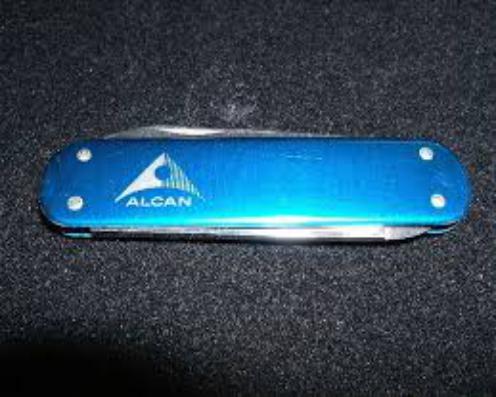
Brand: alcan
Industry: Sports